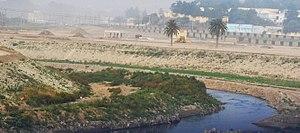
Oued El Harrach près de Baraki
L'Oued El Harrach est un fleuve algérien qui prend naissance dans l'Atlas blidéen près de Hammam Melouane. Il est long de 67 kilomètres et se jette dans la Méditerranée, en plein milieu de la baie d'Alger.